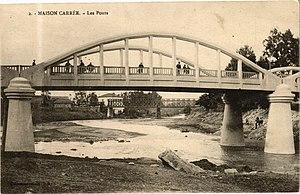
Le ""Nouveau pont de l'Harrach"", 1910"
El-Harrach est une localité dans la banlieue d'Alger en Algérie. Simple lieu-dit sur la route d'Alger jusqu'au milieu du XIXᵉ siècle, cette localité devient la 12ᵉ ville d'Algérie au début des années 1950, avant d'être absorbée par la ville d'Alger à laquelle elle est rattachée administrativement en 1959 en tant qu'arrondissement. Le territoire historique d'El-Harrach est aujourd'hui partagé entre plusieurs communes de la wilaya d'Alger et certains de ses faubourgs constituent encore certains des quartiers les plus populaires et populeux de la capitale algérienne.